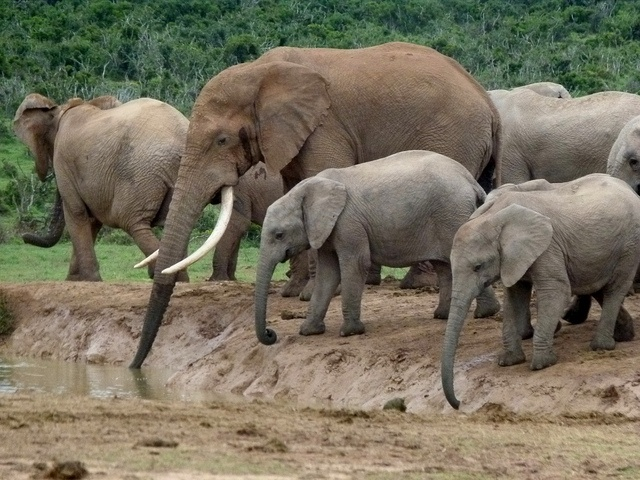
A herd of elephants by a watering hole drinking
A group of elephants drinking water out of pond.
A herd of elephants walking along a muddy hillside.
a number of elephants near a body of water
A group of elephants drinking water in a puddle.